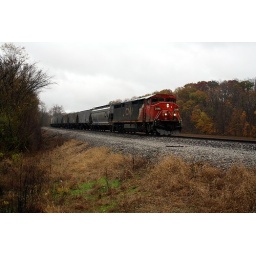
A northbound empty grain train climbs the hill to Anna in a driving rain at Balcom, Illinois.October 30, 2009